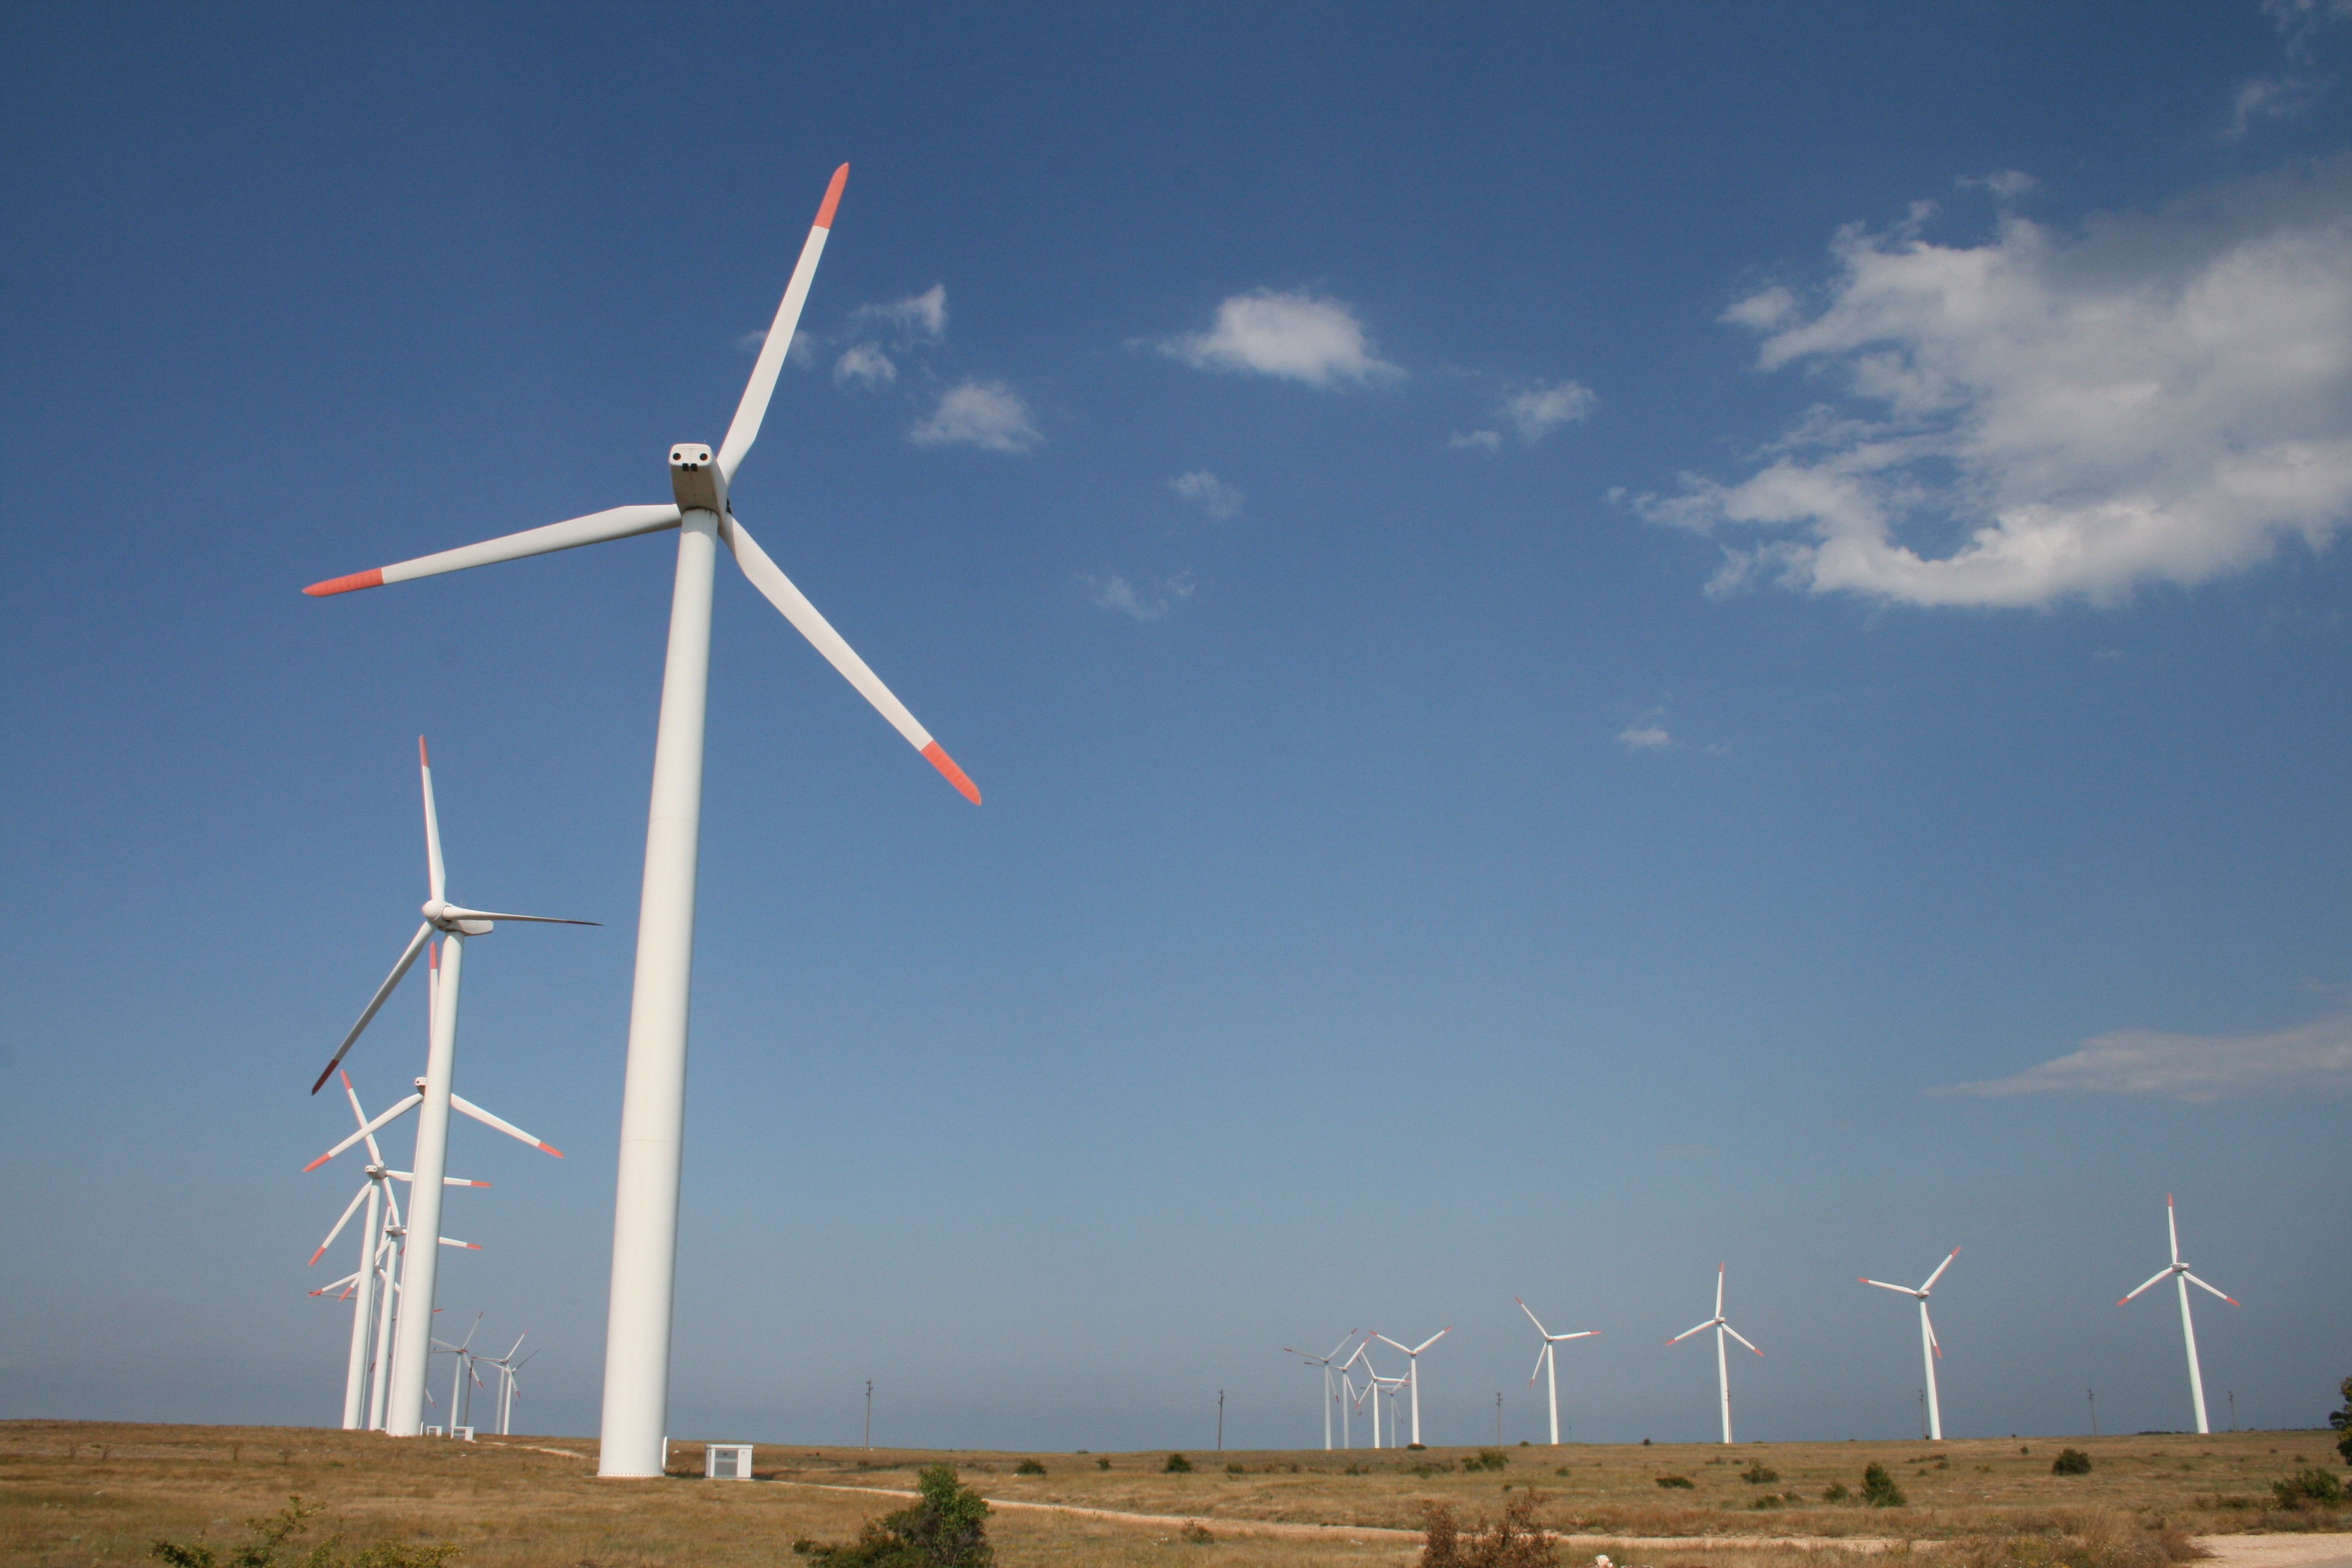
windmill, wind, machine, wind turbine, electricity, energy, wind power, mill, wind farm, bulgaria